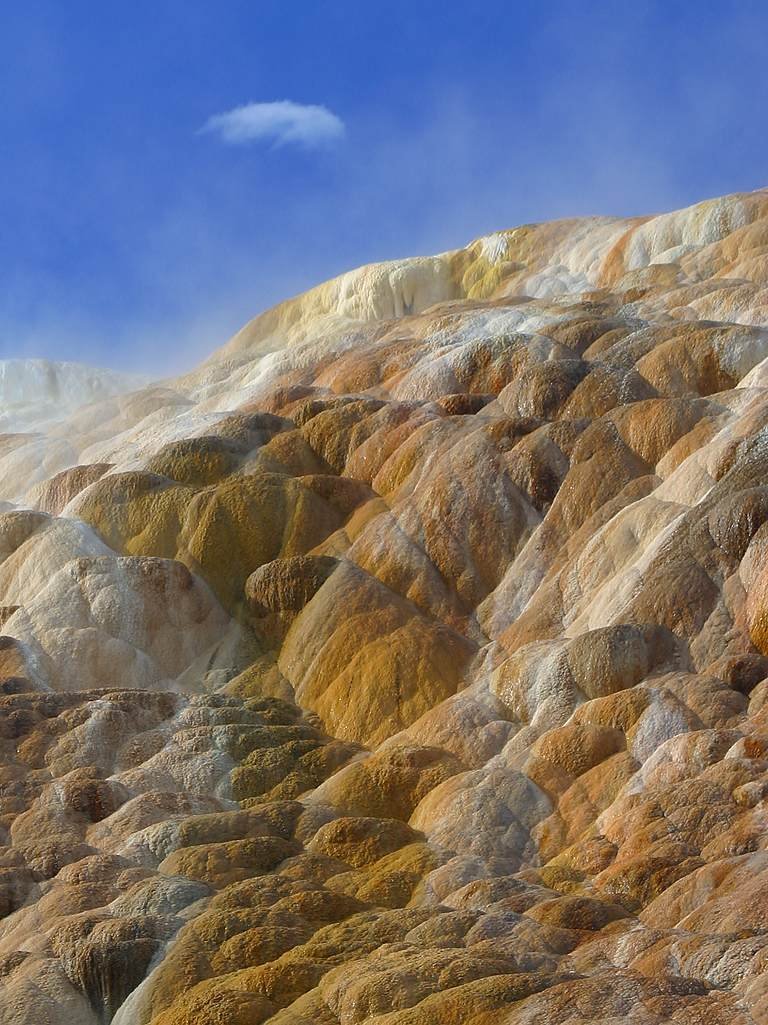
landscape, sea, coast, nature, rock, wilderness, mountain, hill, valley, formation, cliff, orange, color, usa, yellow, terrain, national park, material, ridge, geology, badlands, hot, plateau, minerals, fell, wyoming, volcanic, wadi, yellowstone national park, landform, ocher, deposits, geographical feature, mountainous landforms, sinter